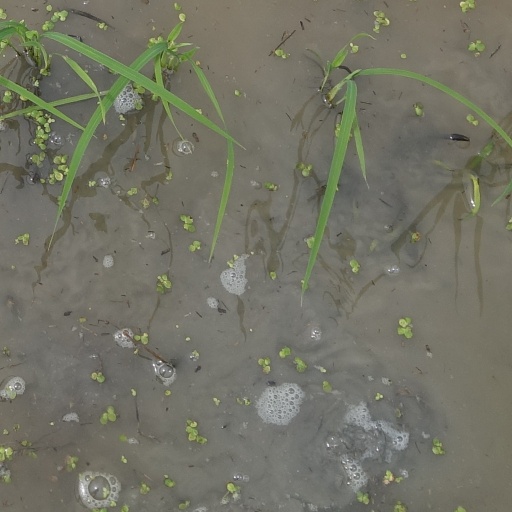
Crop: rice